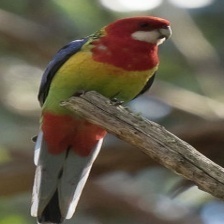
Species: EASTERN ROSELLA
Scientific name: PLATYCERCUS EXIMIUS